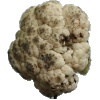
Label: Cauliflower 1